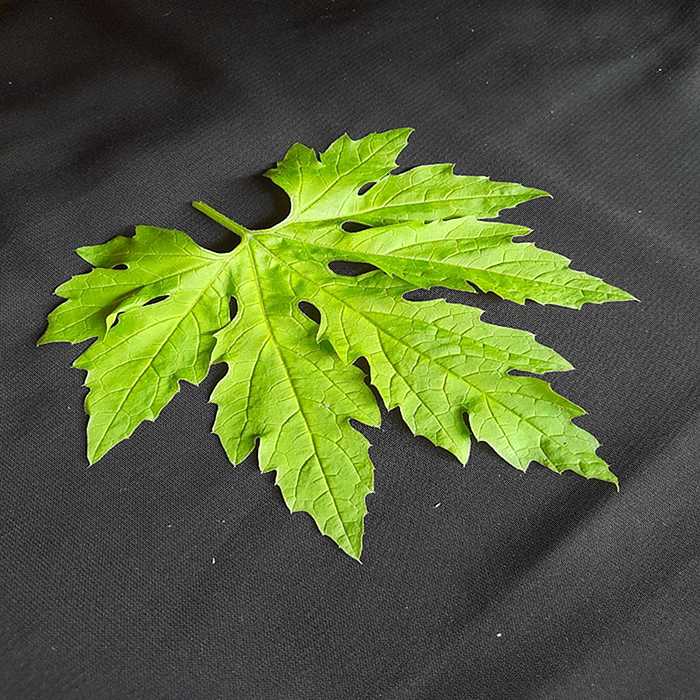
Plant: Bitter Gourd
Label: Fresh leaf